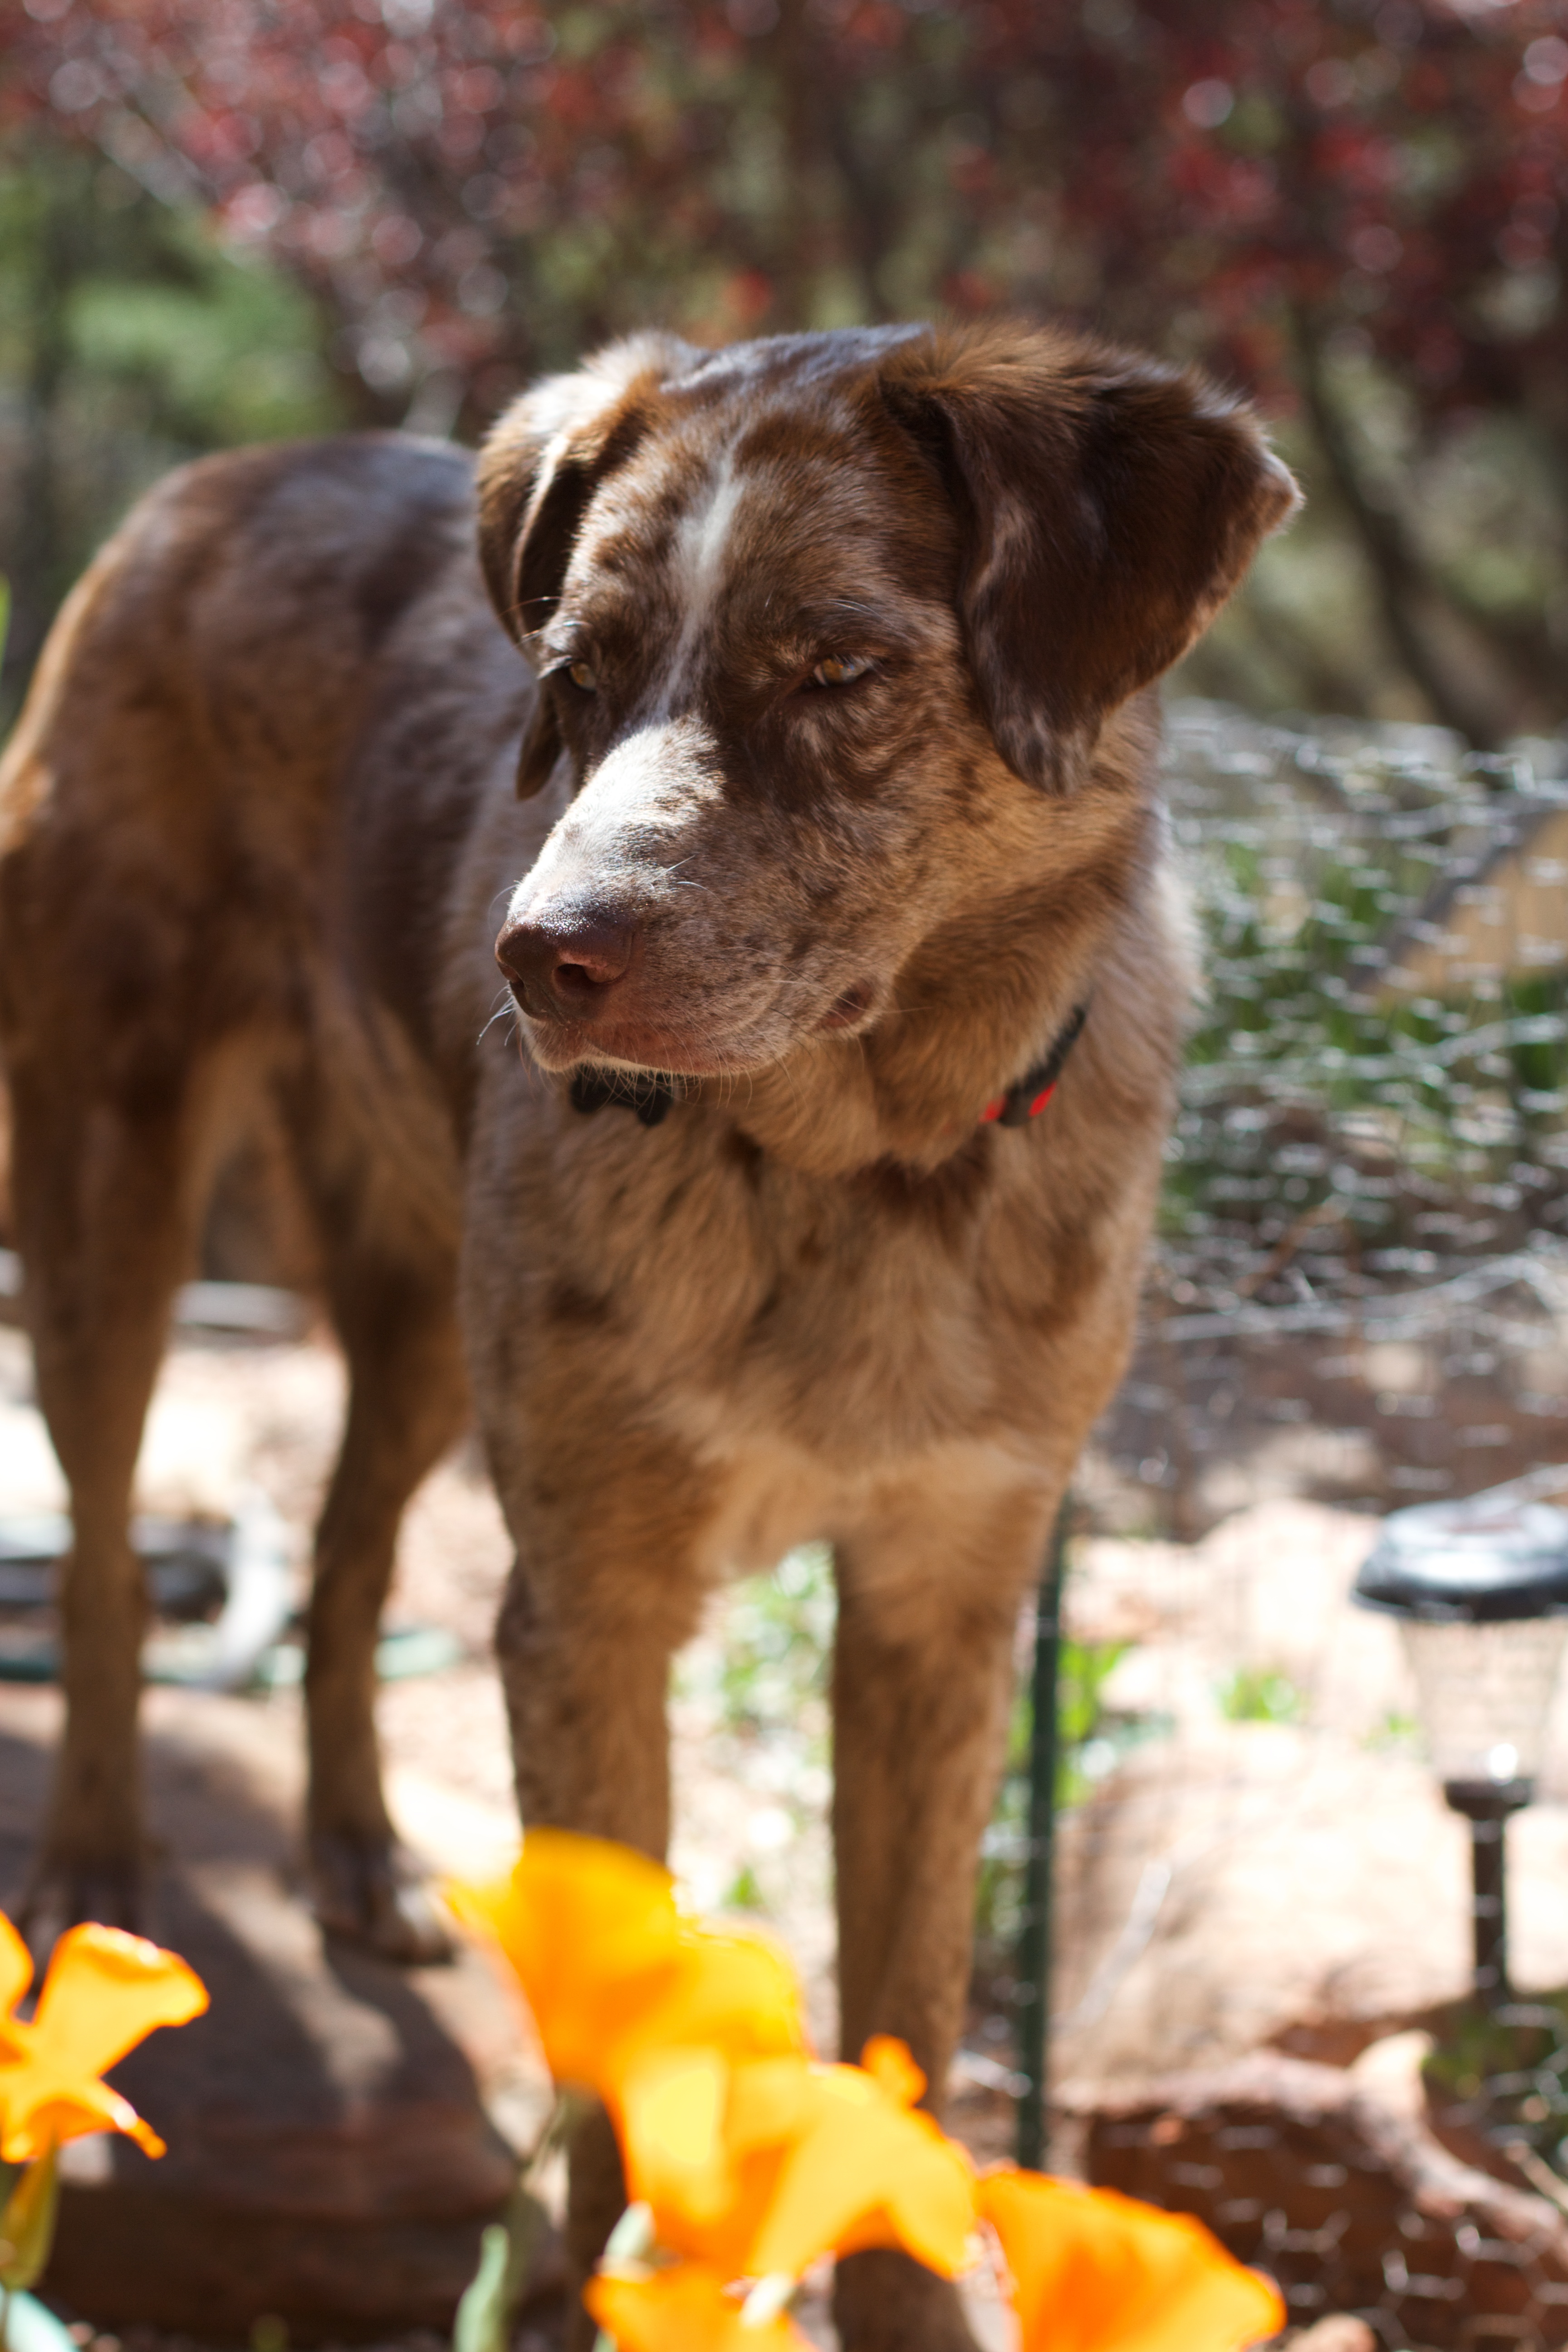
flower, puppy, dog, mammal, vertebrate, dog like mammal